Willy Alberti

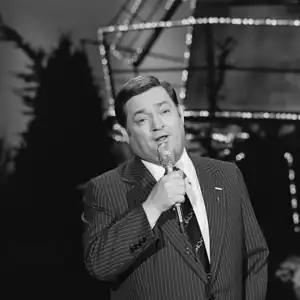
Alberti performing in 1980

Carel Verbrugge (14 October 1926 – 18 February 1985), known as Willy Alberti, was a Dutch singer, who sang in Dutch and Italian. He was also an actor and a radio and TV personality.